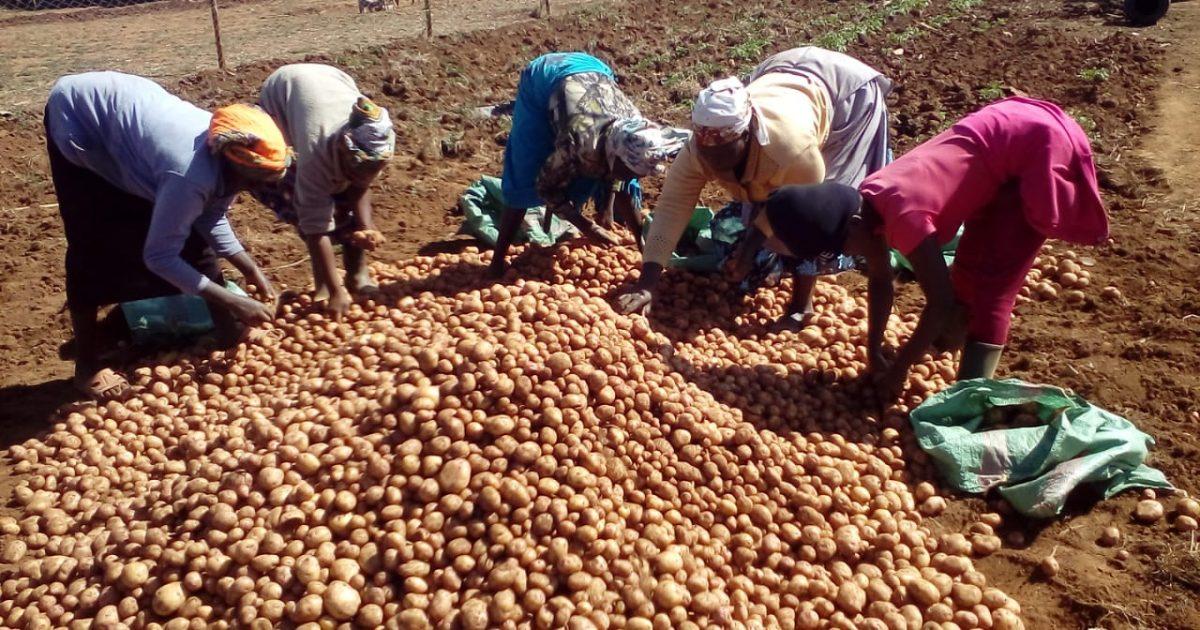
Jopo la watu waliyoinama katika eneo lililozungukwa na mkusanyiko wa zao la viazi, katika eneo la wazi kuashiria ni eneo litumikalo kwa ajili ya uzalishaji wa zao hilo la biashara.